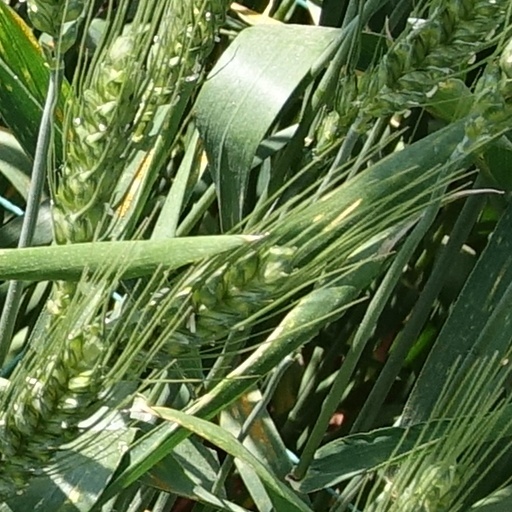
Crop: wheat